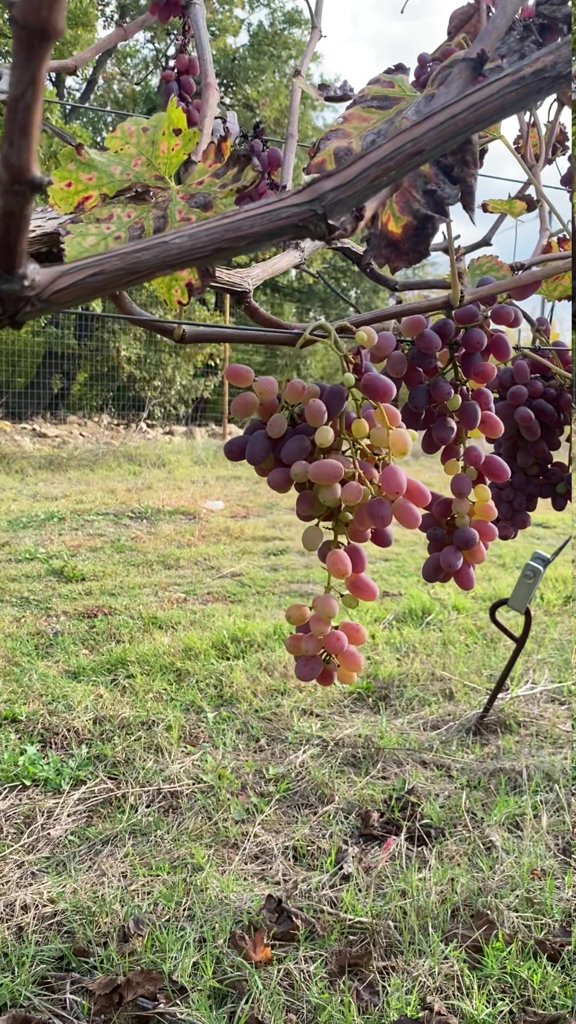
Berries visible: 189
Grape clusters: 4